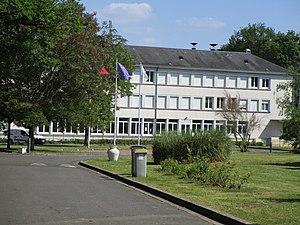
Le lycée agricole de Chambray-lès-Tours
L'enseignement agricole en France, dépend du ministère de l'Agriculture, il recouvre des formations secondaires et supérieures en matière d'agronomie, d'horticulture, d'environnement et de médecine vétérinaire.